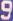
Number: 9